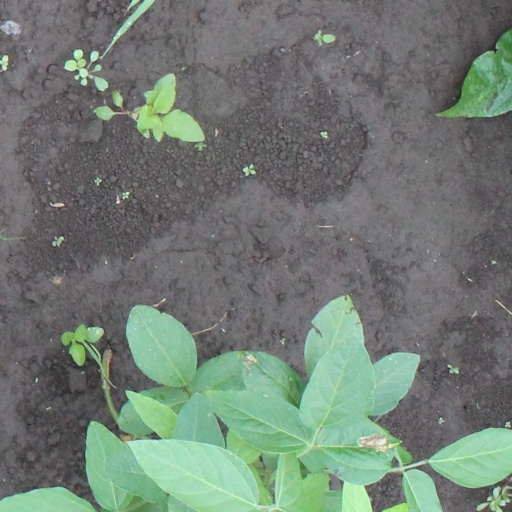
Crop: soybean